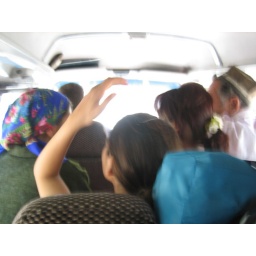
Our fellow passengers in a 4 person car